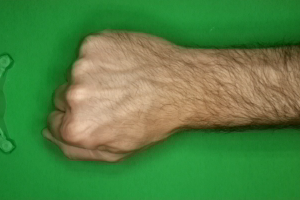
Label: rock